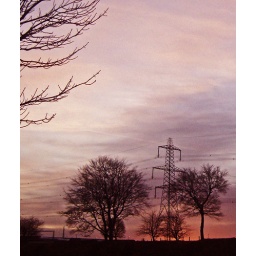
red sky in barkisland